Moscow Metro

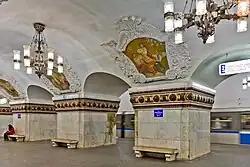
Kiyevskaya (Line 3) (1954) is decorated with a series of mosaics by various artists depicting life in Ukraine which was then part of the Soviet Union.

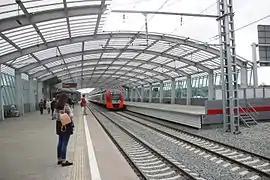
Luzhniki MCC station

Stalin's first five-year plan (1928–1932) facilitated rapid industrialization to build a socialist motherland. The plan was ambitious, seeking to reorient an agrarian society towards industrialism. It was Stalin's fanatical energy, large-scale planning, and resource distribution that kept up the pace of industrialization. The first five-year plan was instrumental in the completion of the Moscow Metro; without industrialization, the Soviet Union would not have had the raw materials necessary for the project. For example, steel was a main component of many subway stations. Before industrialization, it would have been impossible for the Soviet Union to produce enough steel to incorporate it into the metro's design; in addition, a steel shortage would have limited the size of the subway system and its technological advancement.